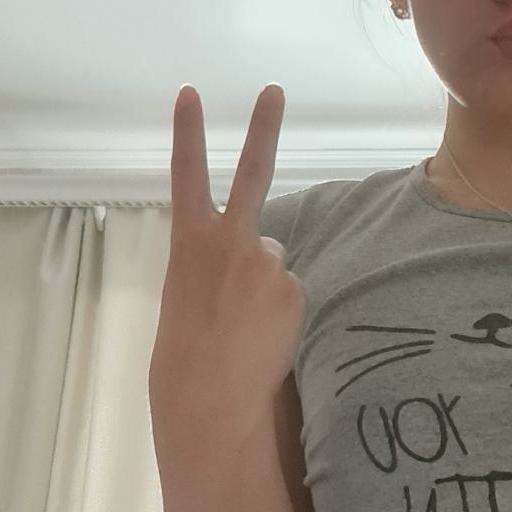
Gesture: peace_inverted